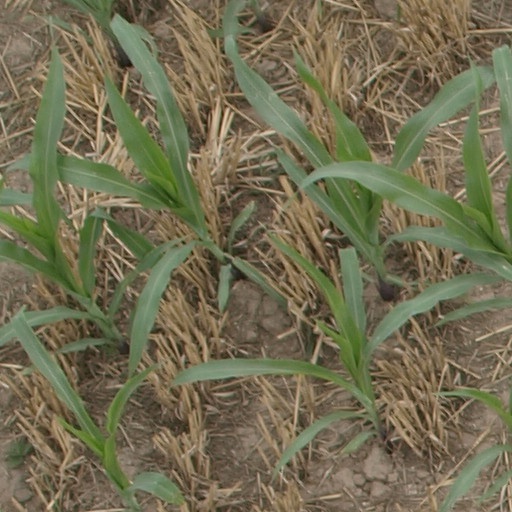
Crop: maize; corn